Downtown Longmont Historic District

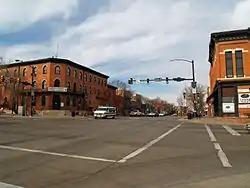
300 block of Main Street, in 2009

The Downtown Longmont Historic District, in Longmont, Colorado, is a historic district which was listed on the National Register of Historic Places in 2017.